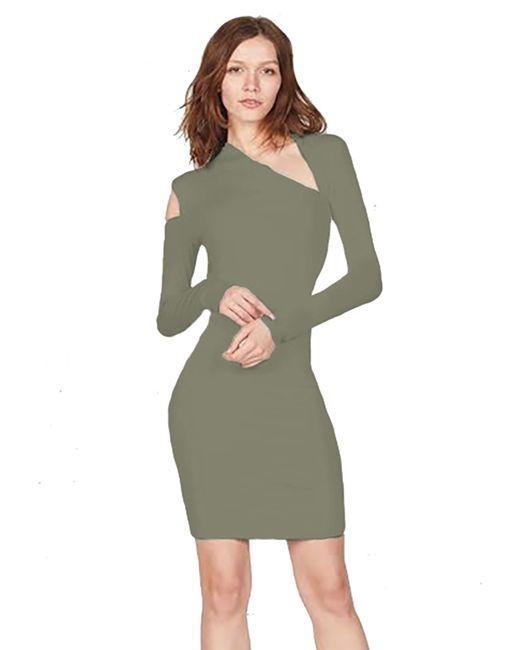
Frauen sexy Slim Stretch Langarm grün Lässig